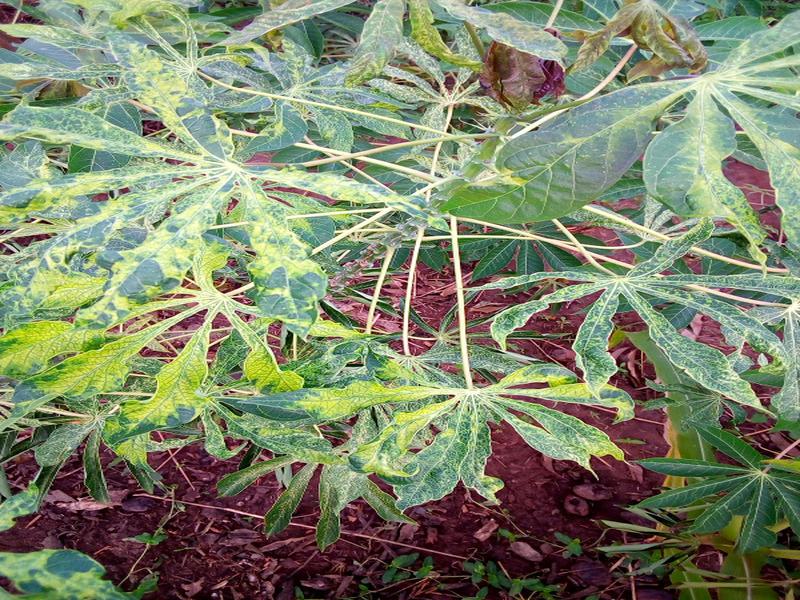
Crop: cassava
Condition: mosaic_disease